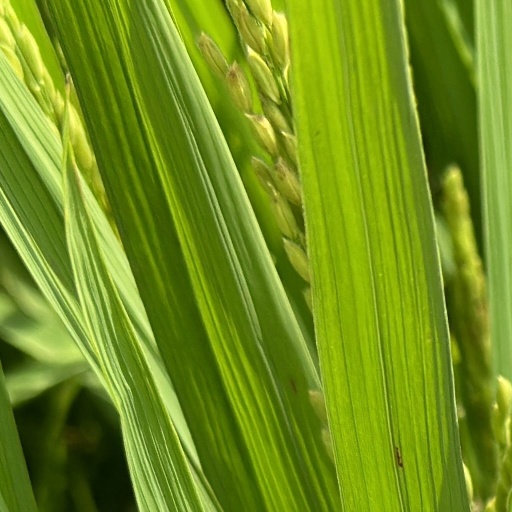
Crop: rice